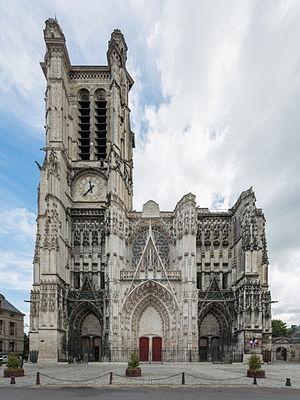
Troyes est une commune française, située dans le département de l'Aube en région Grand Est. La commune est divisée en cinq cantons dont elle est le chef-lieu.
La Rue de la Cité, est une voie historique du centre-ville de Troyes, dans le département de l'Aube.
La cathédrale Saint-Pierre-et-Saint-Paul, est un édifice religieux catholique, sis dans la ville de Troyes, dans le département de l'Aube en région Grand-Est. Siège épiscopal du diocèse de Troyes, la cathédrale a été classée monument historique par liste de 1862.